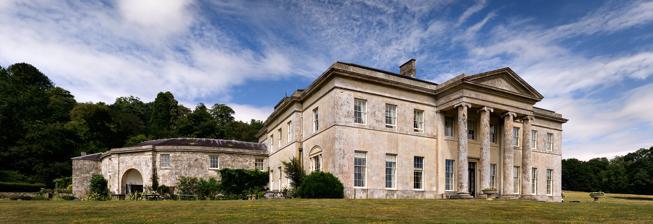
Building: Philipps House
Country: United Kingdom
Year built: 1816
Country house in Dinton, Wiltshire, UK Philipps House Philipps House Philipps House (until 1916 Dinton House ) is an early 19th-century Neo-Grecian country house at Dinton , overlooking the Nadder valley about 8 miles (13 km) west of Salisbury , Wiltshire, England. The house was built in 1816 by William Wyndham to the designs of Sir Jeffry Wyatville , replacing a 17th-century house. In 1916 the estate was bought by Bertram Philipps, who renamed the house after himself, then in 1943 gave the house and grounds to the National Trust . The is Grade II* listed and its parkland (known as Dinton Park is Grade II* on the Register of Historic Parks and Gardens . The house is built of Chilmark stone , a local stone also used for Salisbury Cathedral , and Wyatt is believed to have based his design on Pythouse , some seven miles (11 km) away at Newtown, near Tisbury .  The house is two-storied with symmetrically set chimney stacks and a central lantern.  The main (south) front has nine bays with an Ionic portico.  The rooms are planned around a spacious square hall with an imperial staircase to the first floor.  The house is one of the first in England to have a central heating system installed, which was achieved by pumping hot air from a boiler in the basement into the stairwell. History The house was designed by Jeffry Wyatt, later Sir Jeffry Wyatville for William Wyndham (1769–1841), a descendant of Sir Wadham Wyndam , and was built between 1814 and 1817 on the site of an earlier, demolished seventeenth-century house, Dinton House, which had been the Wyndham family home since 1689.  It was sold in 1916 by William Wyndham (1868–1951) of Orchard Wyndham in Somerset, whose father William VI Wyndham (1834–1914), of Dinton House, had inherited Orchard Wyndham as heir male to his grandfather William IV Wyndham (1769–1841), of Dinton, under the will of his distant cousin George Wyndham, 4th Earl of Egremont (1786–1845) (who shared common descent from Sir John Wyndham (1558-1645) of Orchard Wyndham). In 1917 foreclosure proceedings were brought against Dinton House and its estate. The estate was bought by Bertram Erasmus Philipps (1870–1947), a descendant of the Philipps baronets of Picton Castle (1621 creation); who renamed the house after himself.  He was High Sheriff of Wiltshire in 1923. Philipps and his wife, who had no children, annually hosted the pupils from the village school for a tea party at Philipps House with sports and fireworks. In 1936, Philipps leased the house to the YWCA and moved to nearby Hyde's House, a former rectory which he had bought in 1924 and where he lived until his death. During World War II, the park in front of Philipps House was requisitioned for use by the United States Army Air Force , who erected a number of Nissen huts there.  In 1943 Philipps gave the house and 250 acres (1.0 km 2 ) of parkland to the National Trust , along with Hyde's House as well as a number of paintings owned by the Wyndham and Philipps families. National Trust Although the house and estate became the property of the National Trust, the property was handed over on the condition that it would continue to be leased to the YWCA, on a peppercorn rent , for as long as they had use for it. During their occupation the house was predominantly used as an artists' retreat, providing residential art courses for amateur and semi-professional painters. The interior spaces were converted into artist studios with bedrooms available for paying guests. The grounds and outlying area also provided locations for landscape painting. The YWCA remained at Philipps House until 1995. Despite the art courses being as heavily subscribed to as ever, the withdrawal of the YWCA was inevitable after the terms of the lease were changed when it was presented to the YWCA for renewal, a process that occurred every ten years. The lease transferred the cost of maintaining the structure of the house and other amenities from the National Trust to the YWCA at a time when many major works were due, such as laying new pipes from the neighbouring village of Dinton. After the YWCA left, the National Trust carried out a refurbishment of the house, which was leased to a tenant family. As of March 2023, the house remains closed to the public. The parkland that surrounds the house is still known as Dinton Park, and is accessible to the public. References